Kyokutenhō Masaru

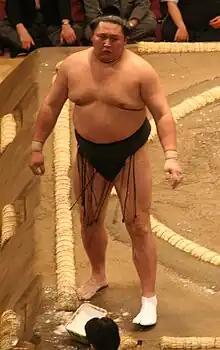
Kyokutenhō in May 2009.

On 28 April 2007 he caused a car accident in Tokyo. He was punished for defying the Japan Sumo Association's ban on wrestlers driving cars by being forced to sit out the May tournament, resulting in demotion to the "jūryō" division. This broke a string of over 700 consecutive top division bouts dating from his re-entry into "makuuchi" in May 1999, the longest streak among active wrestlers. However, he won immediate promotion back to the top division with a 12-3 record in July. On his return to the top division in September he was runner-up to "yokozuna" Hakuhō, his first ever runner-up score in "makuuchi". He was awarded his fifth Fighting Spirit prize. In March 2009 he was promoted to "komusubi" for the first time in 17 tournaments, and became the first former "san'yaku" wrestler since Mitoizumi in 1988 to drop to the "jūryō" division and make a return to the "san'yaku" ranks. He made "komusubi" once again in July 2009.